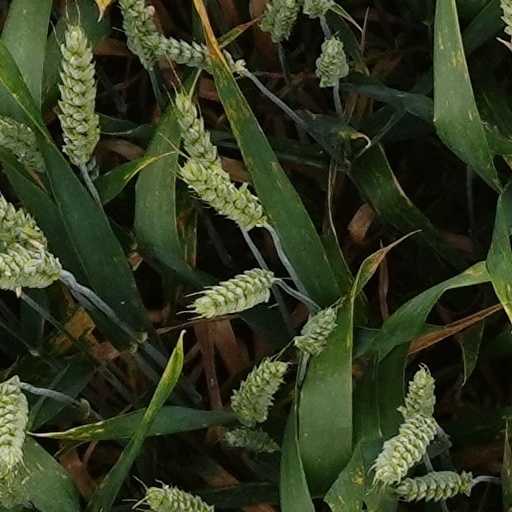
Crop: wheat